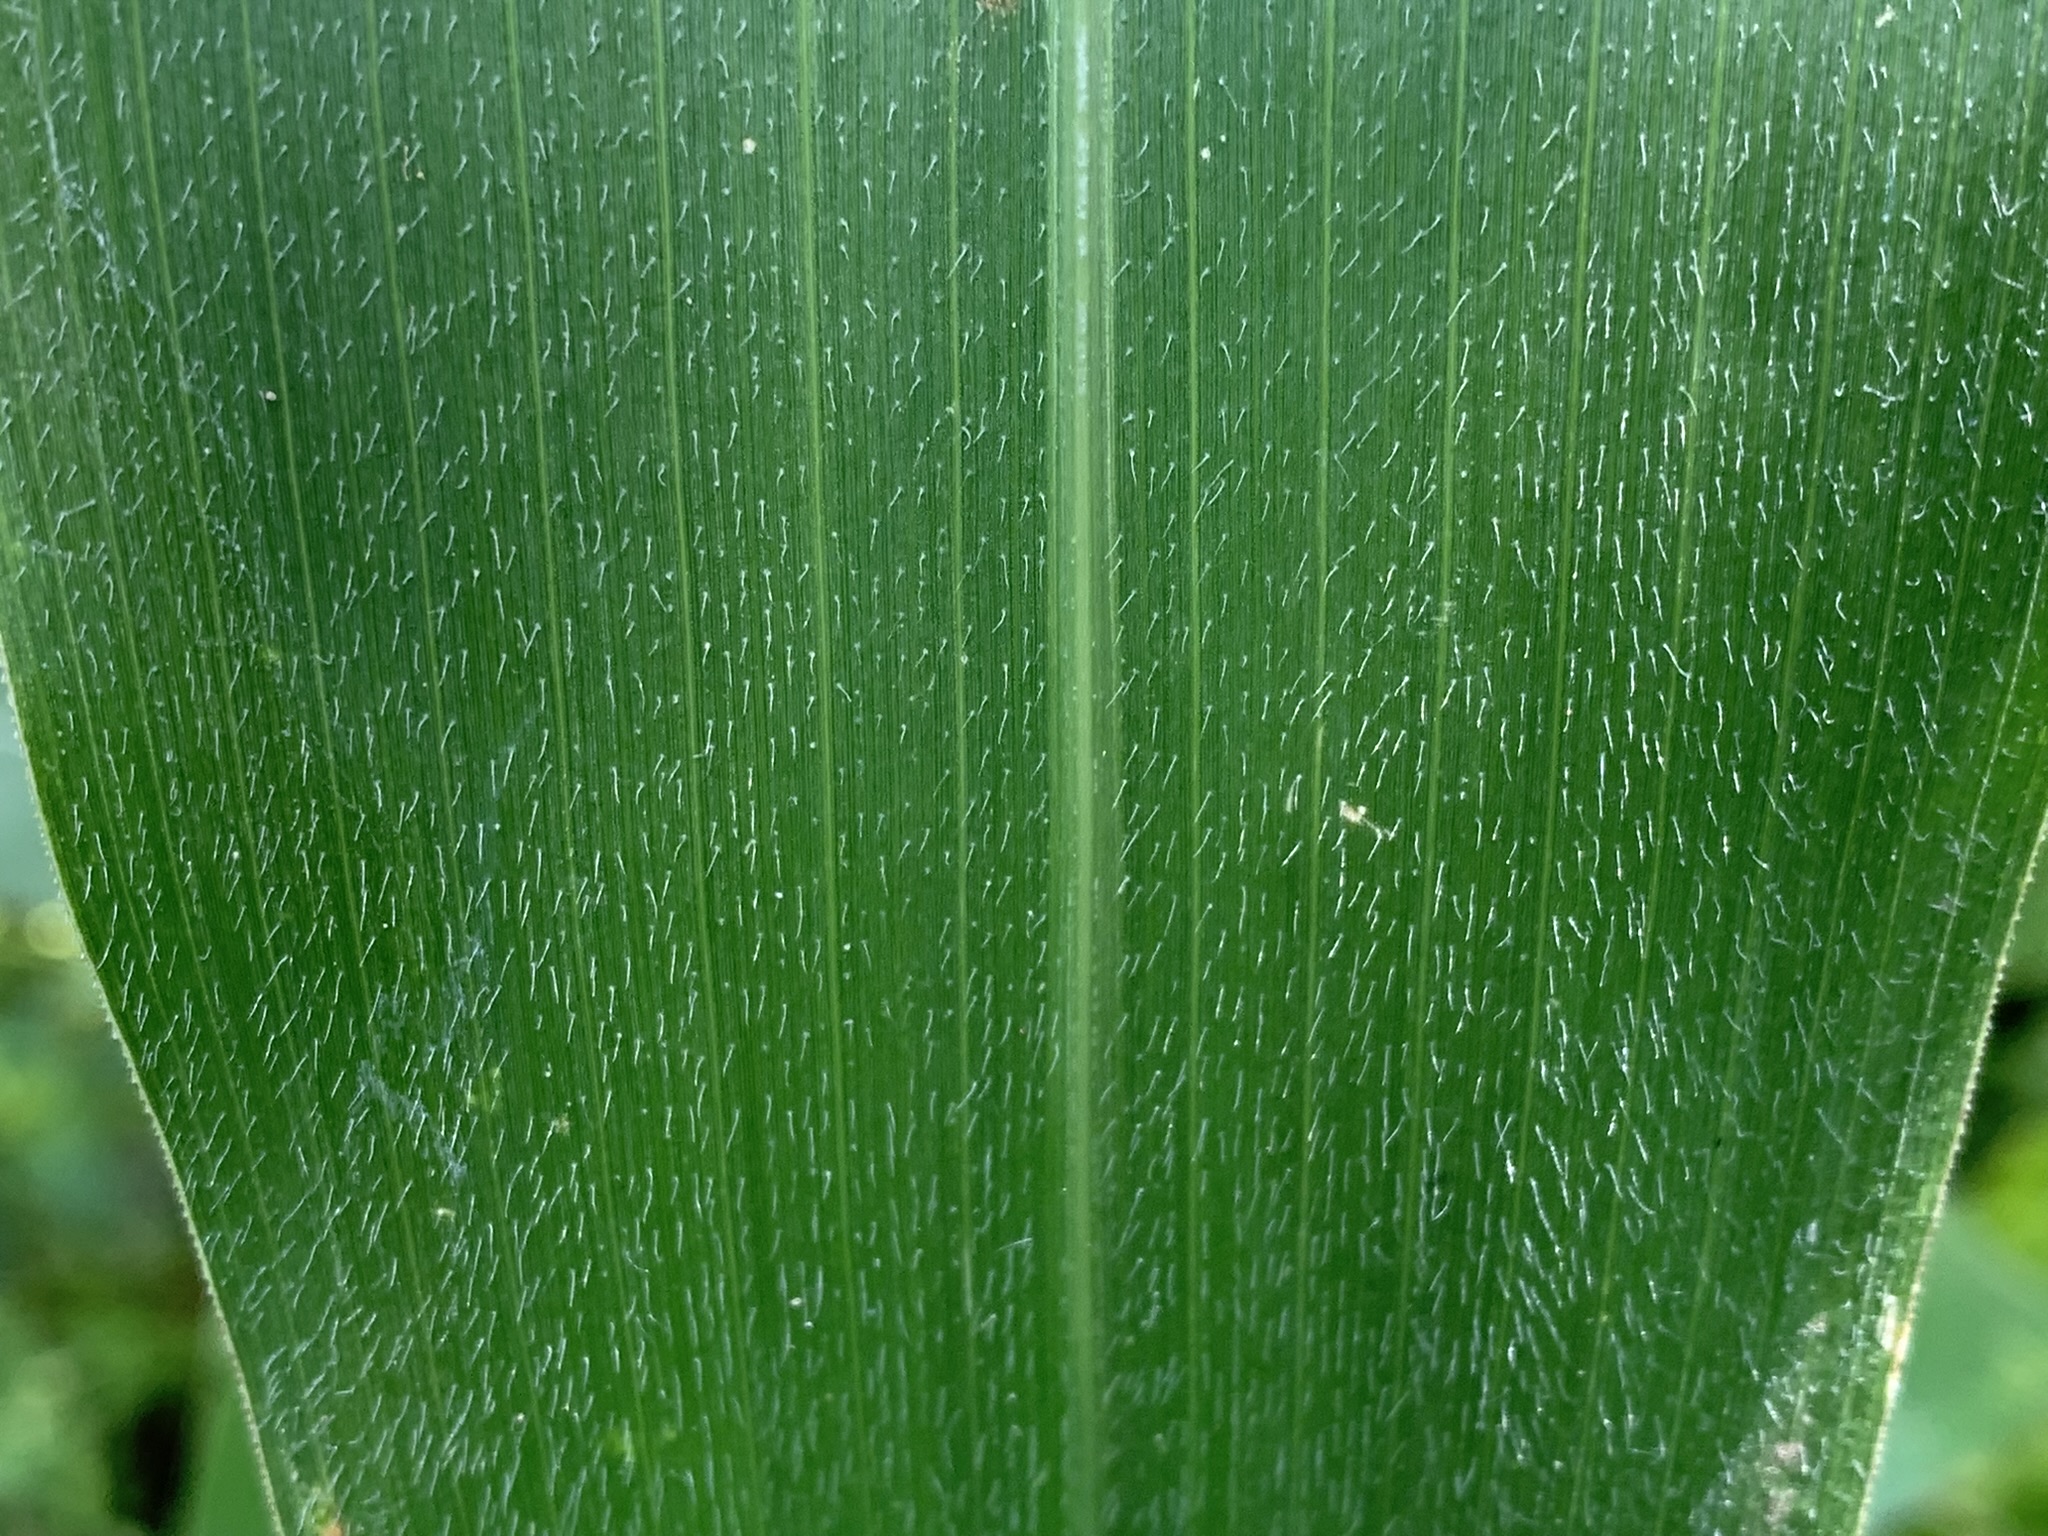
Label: Healthy